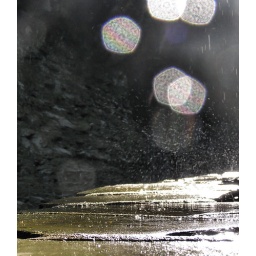
water splashing off the rocks in the glen, I just thought this looked cool.